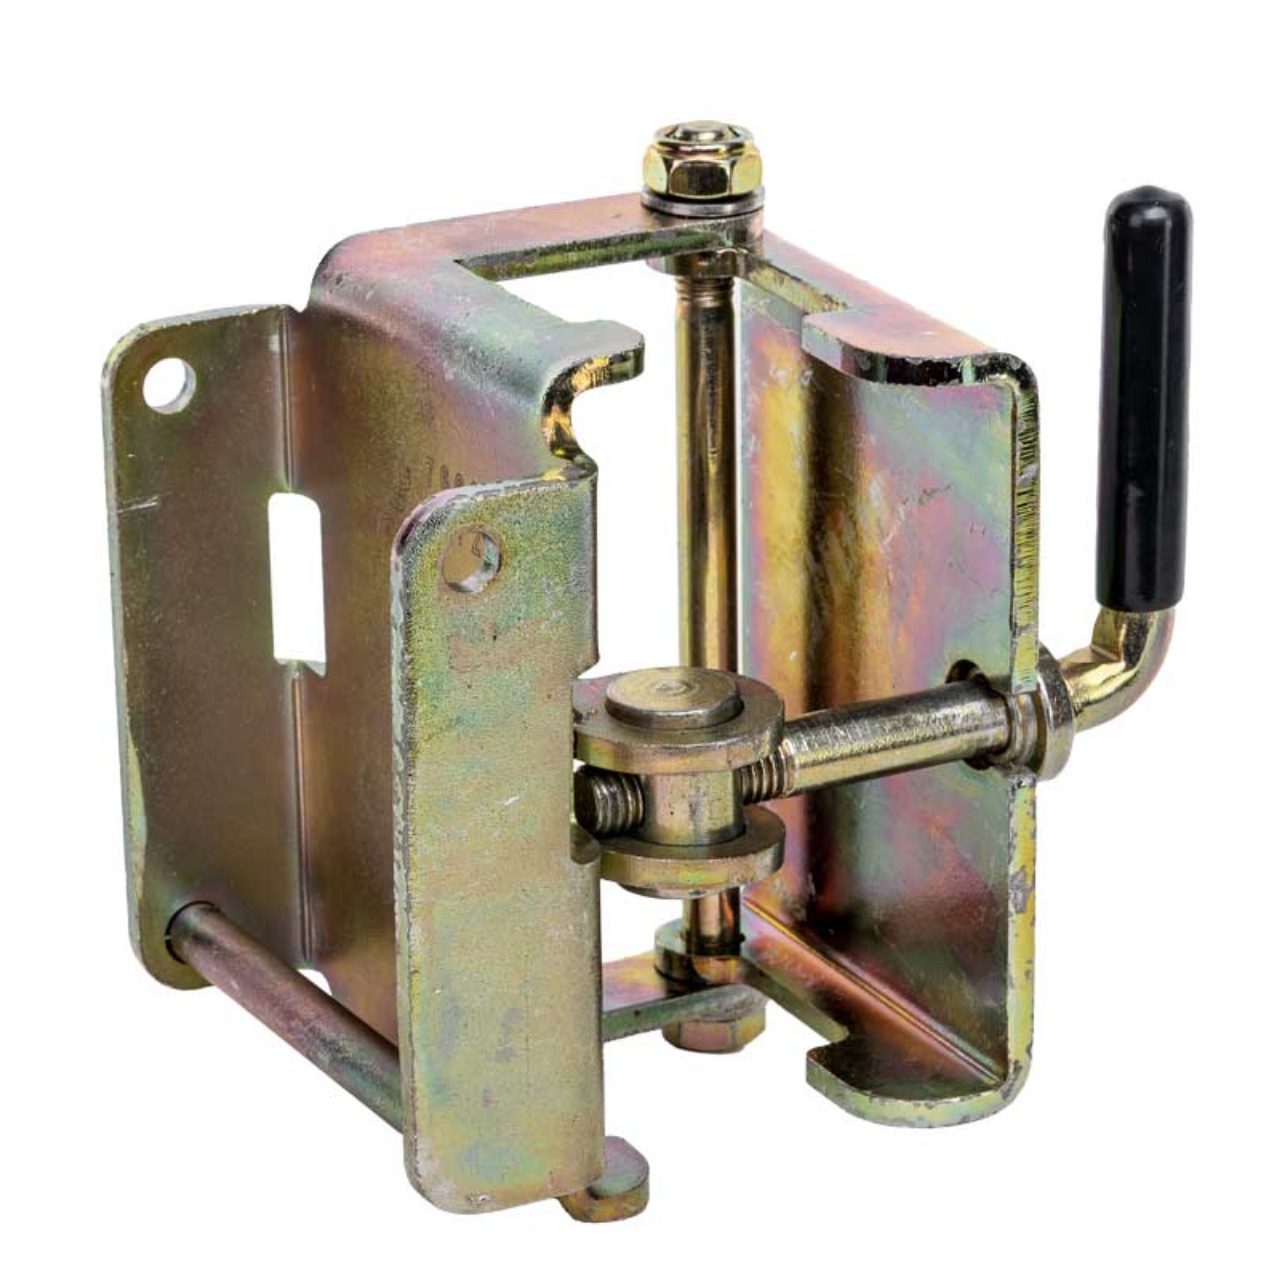
BTS Universal Quick Release Interface Tripod Bracket Assembly
The universal quick release interface Tripod bracket offers a tool free assembly and remove option on tripods for the installation of a Winch or rescue device utilising a female universal interface bracket (60202UF)
Brand: BTS
Category: Business & Industrial > Work Safety Protective Gear